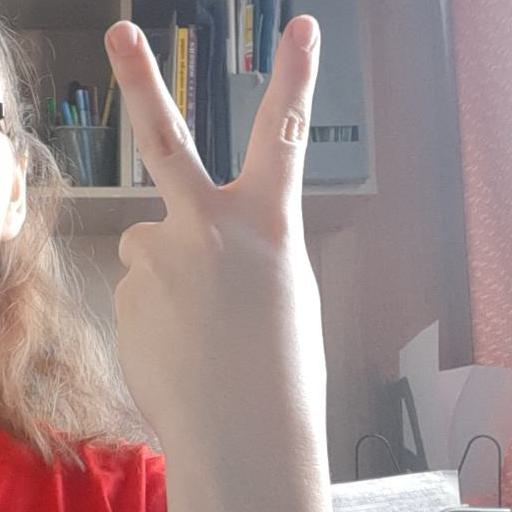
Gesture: peace_inverted